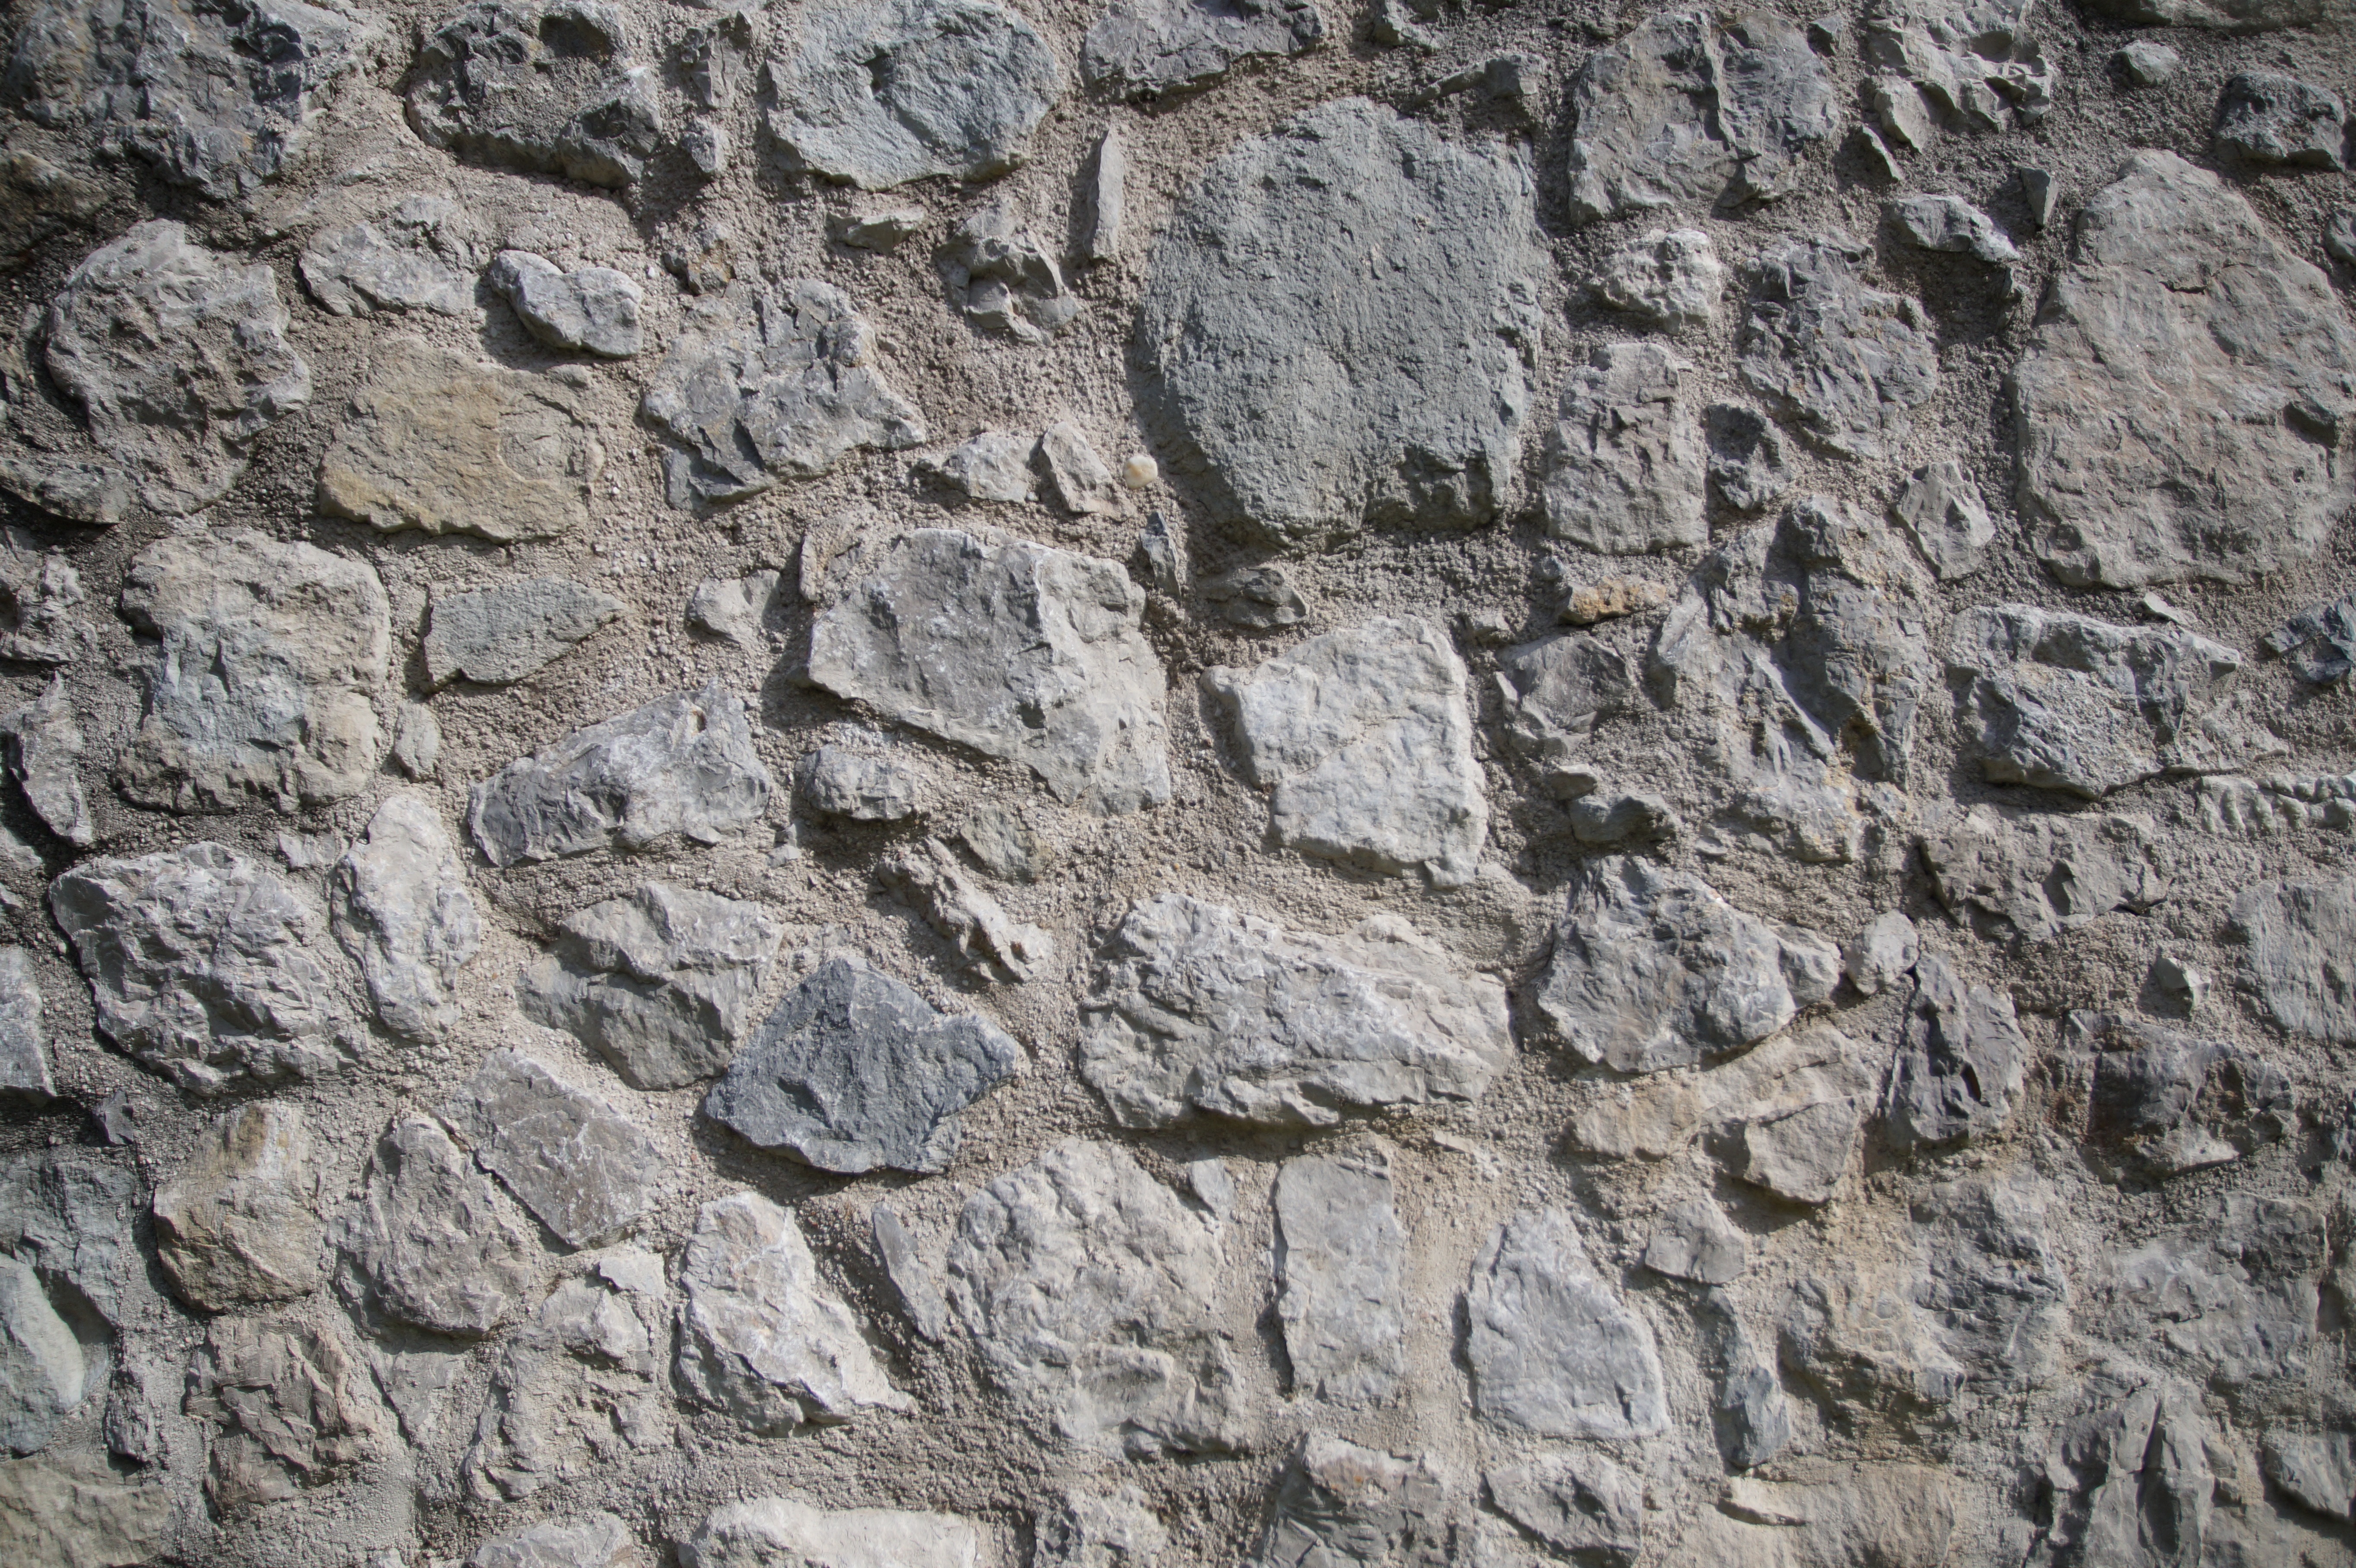
rock, texture, wall, soil, stone wall, material, geology, bedrock